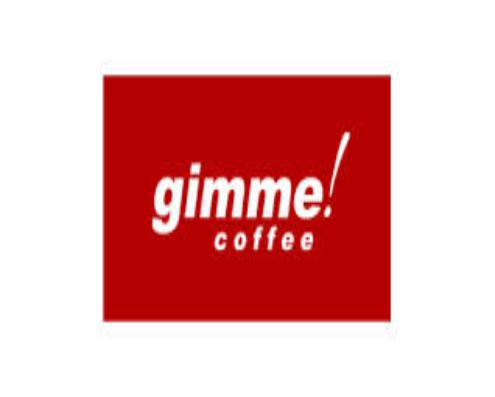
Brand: Gimme! Coffee
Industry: Food